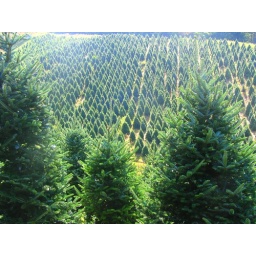
We plant about 1700 trees per acre, after we harvest them for Christmas we replant in the spring.